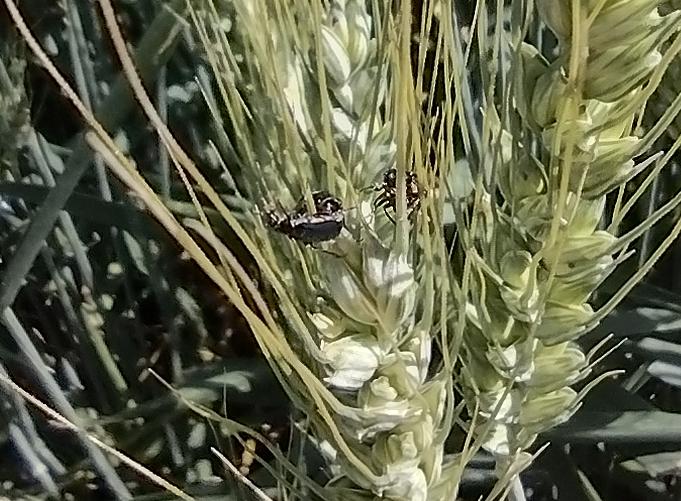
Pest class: predators